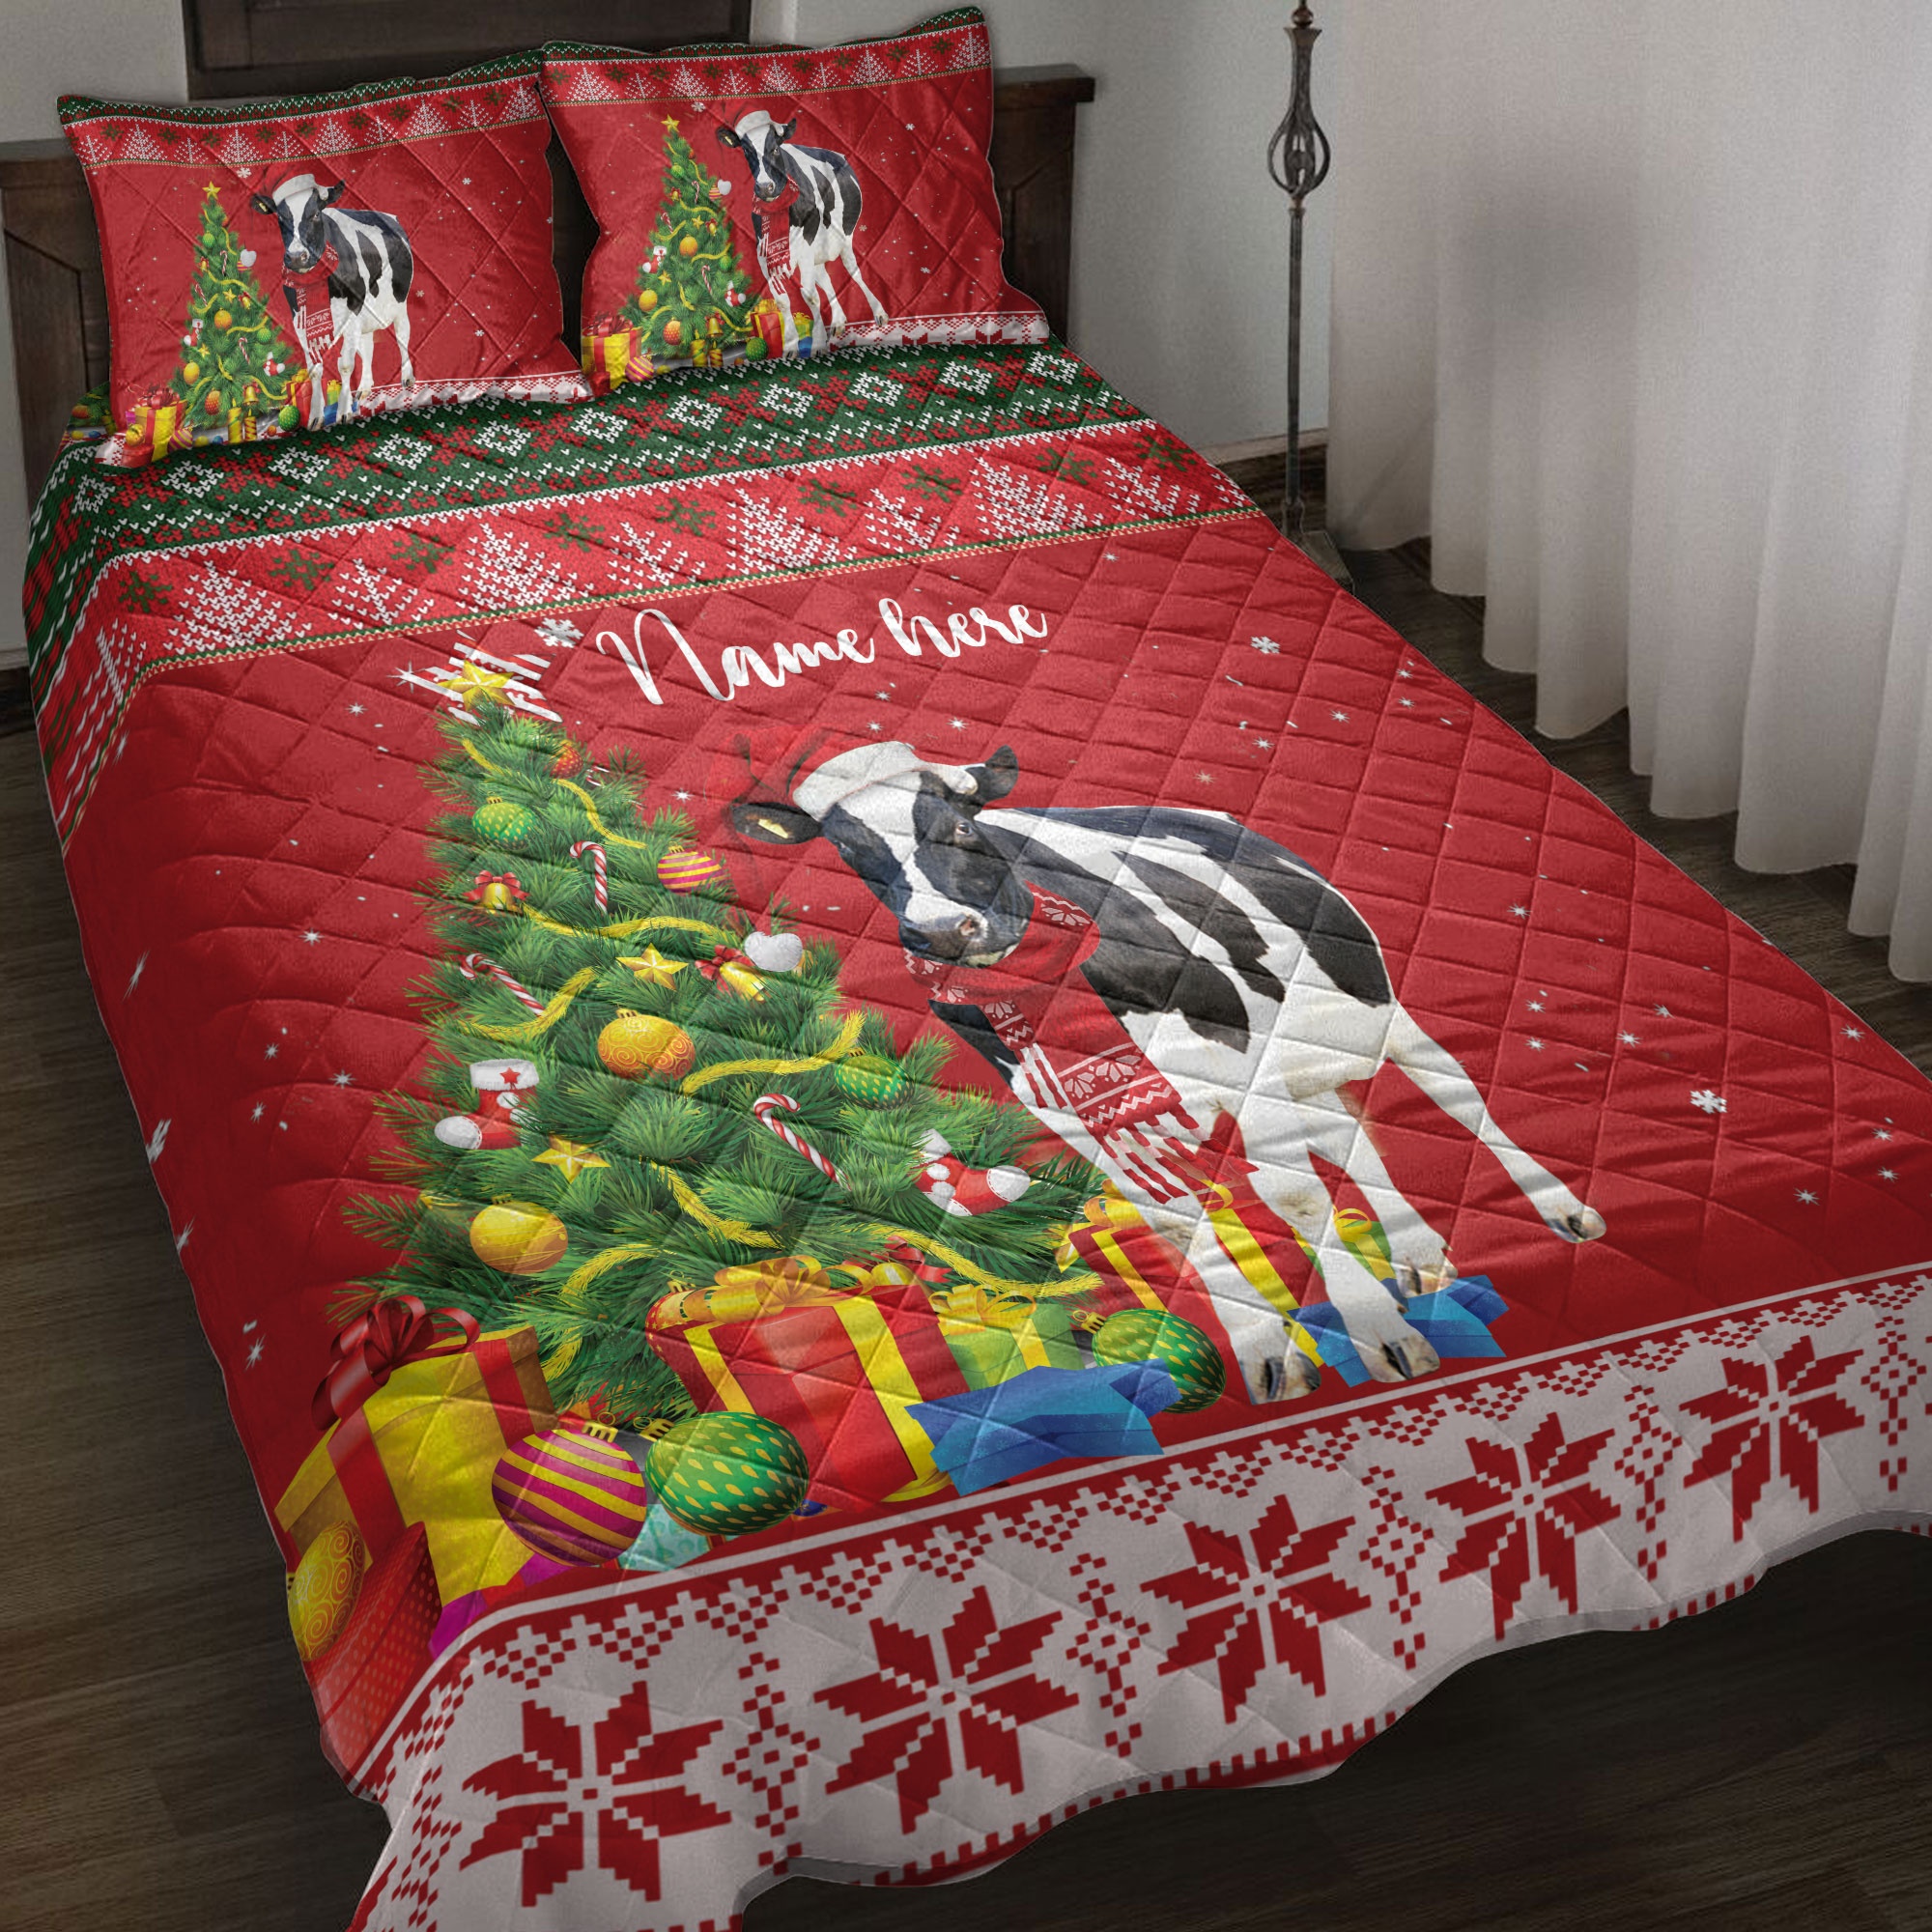
Personalized Cow Quilt Set, Cowmas Tree String Light Quilt Blanket With Pillowcases, Custom Name Quilt Bedding Set, Christmas Gift
Experience the ultimate in comfort and versatility with our All-Season Quilt Bedding Set. Unlike traditional duvets and comforters, our quilts are designed to keep you cozy throughout the year. Lightweight enough to ensure a cool and comfortable sleep during the summer, they also provide an extra layer of warmth in the winter when layered over your favorite blankets. This adaptability is why quilt enthusiasts always come back for more. - Crafted from 100% soft polyester fabric, our quilts are incredibly soft, durable, lightweight, and breathable. They are perfect for year-round use and offer the convenience of being machine washable. Simply use a gentle cycle in cold water and either sundry or tumble dry on low to keep them looking fresh and vibrant. - Our printed quilt cover sets are available in a variety of sizes to fit your needs, including throw, twin, double, queen, and king. The eco-friendly dye used in the printing process ensures that your quilt will not fade, even after multiple washes, maintaining its beautiful design and vibrant colors for years to come. - Each package includes one quilt and a set of two pillowcases, each measuring 20x30 inches. Whether you’re looking to refresh your bedroom decor or find the perfect gift, our All-Season Quilt Bedding Set offers both style and comfort that lasts. Discover the perfect blend of luxury and practicality with our quilt bedding set, and enjoy a restful night's sleep in every season.
Brand: Merchize
Category: Home & Garden > Linens & Bedding > Bedding > Duvet Covers